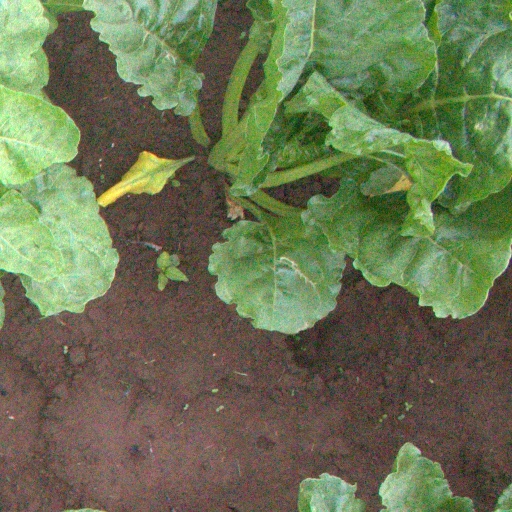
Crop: sugar beet